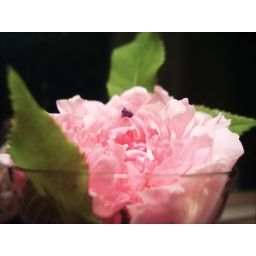
pretty pink flower in the window sill